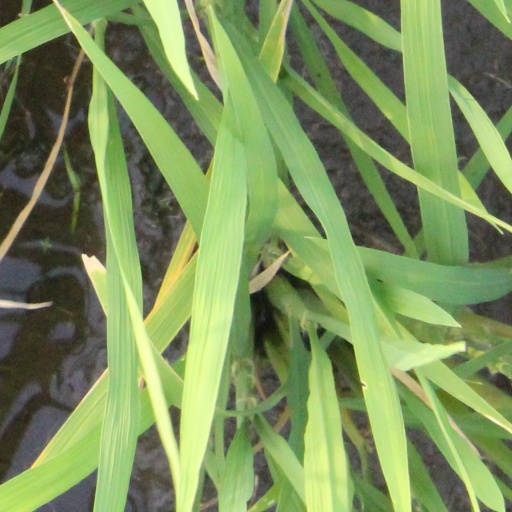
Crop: rice